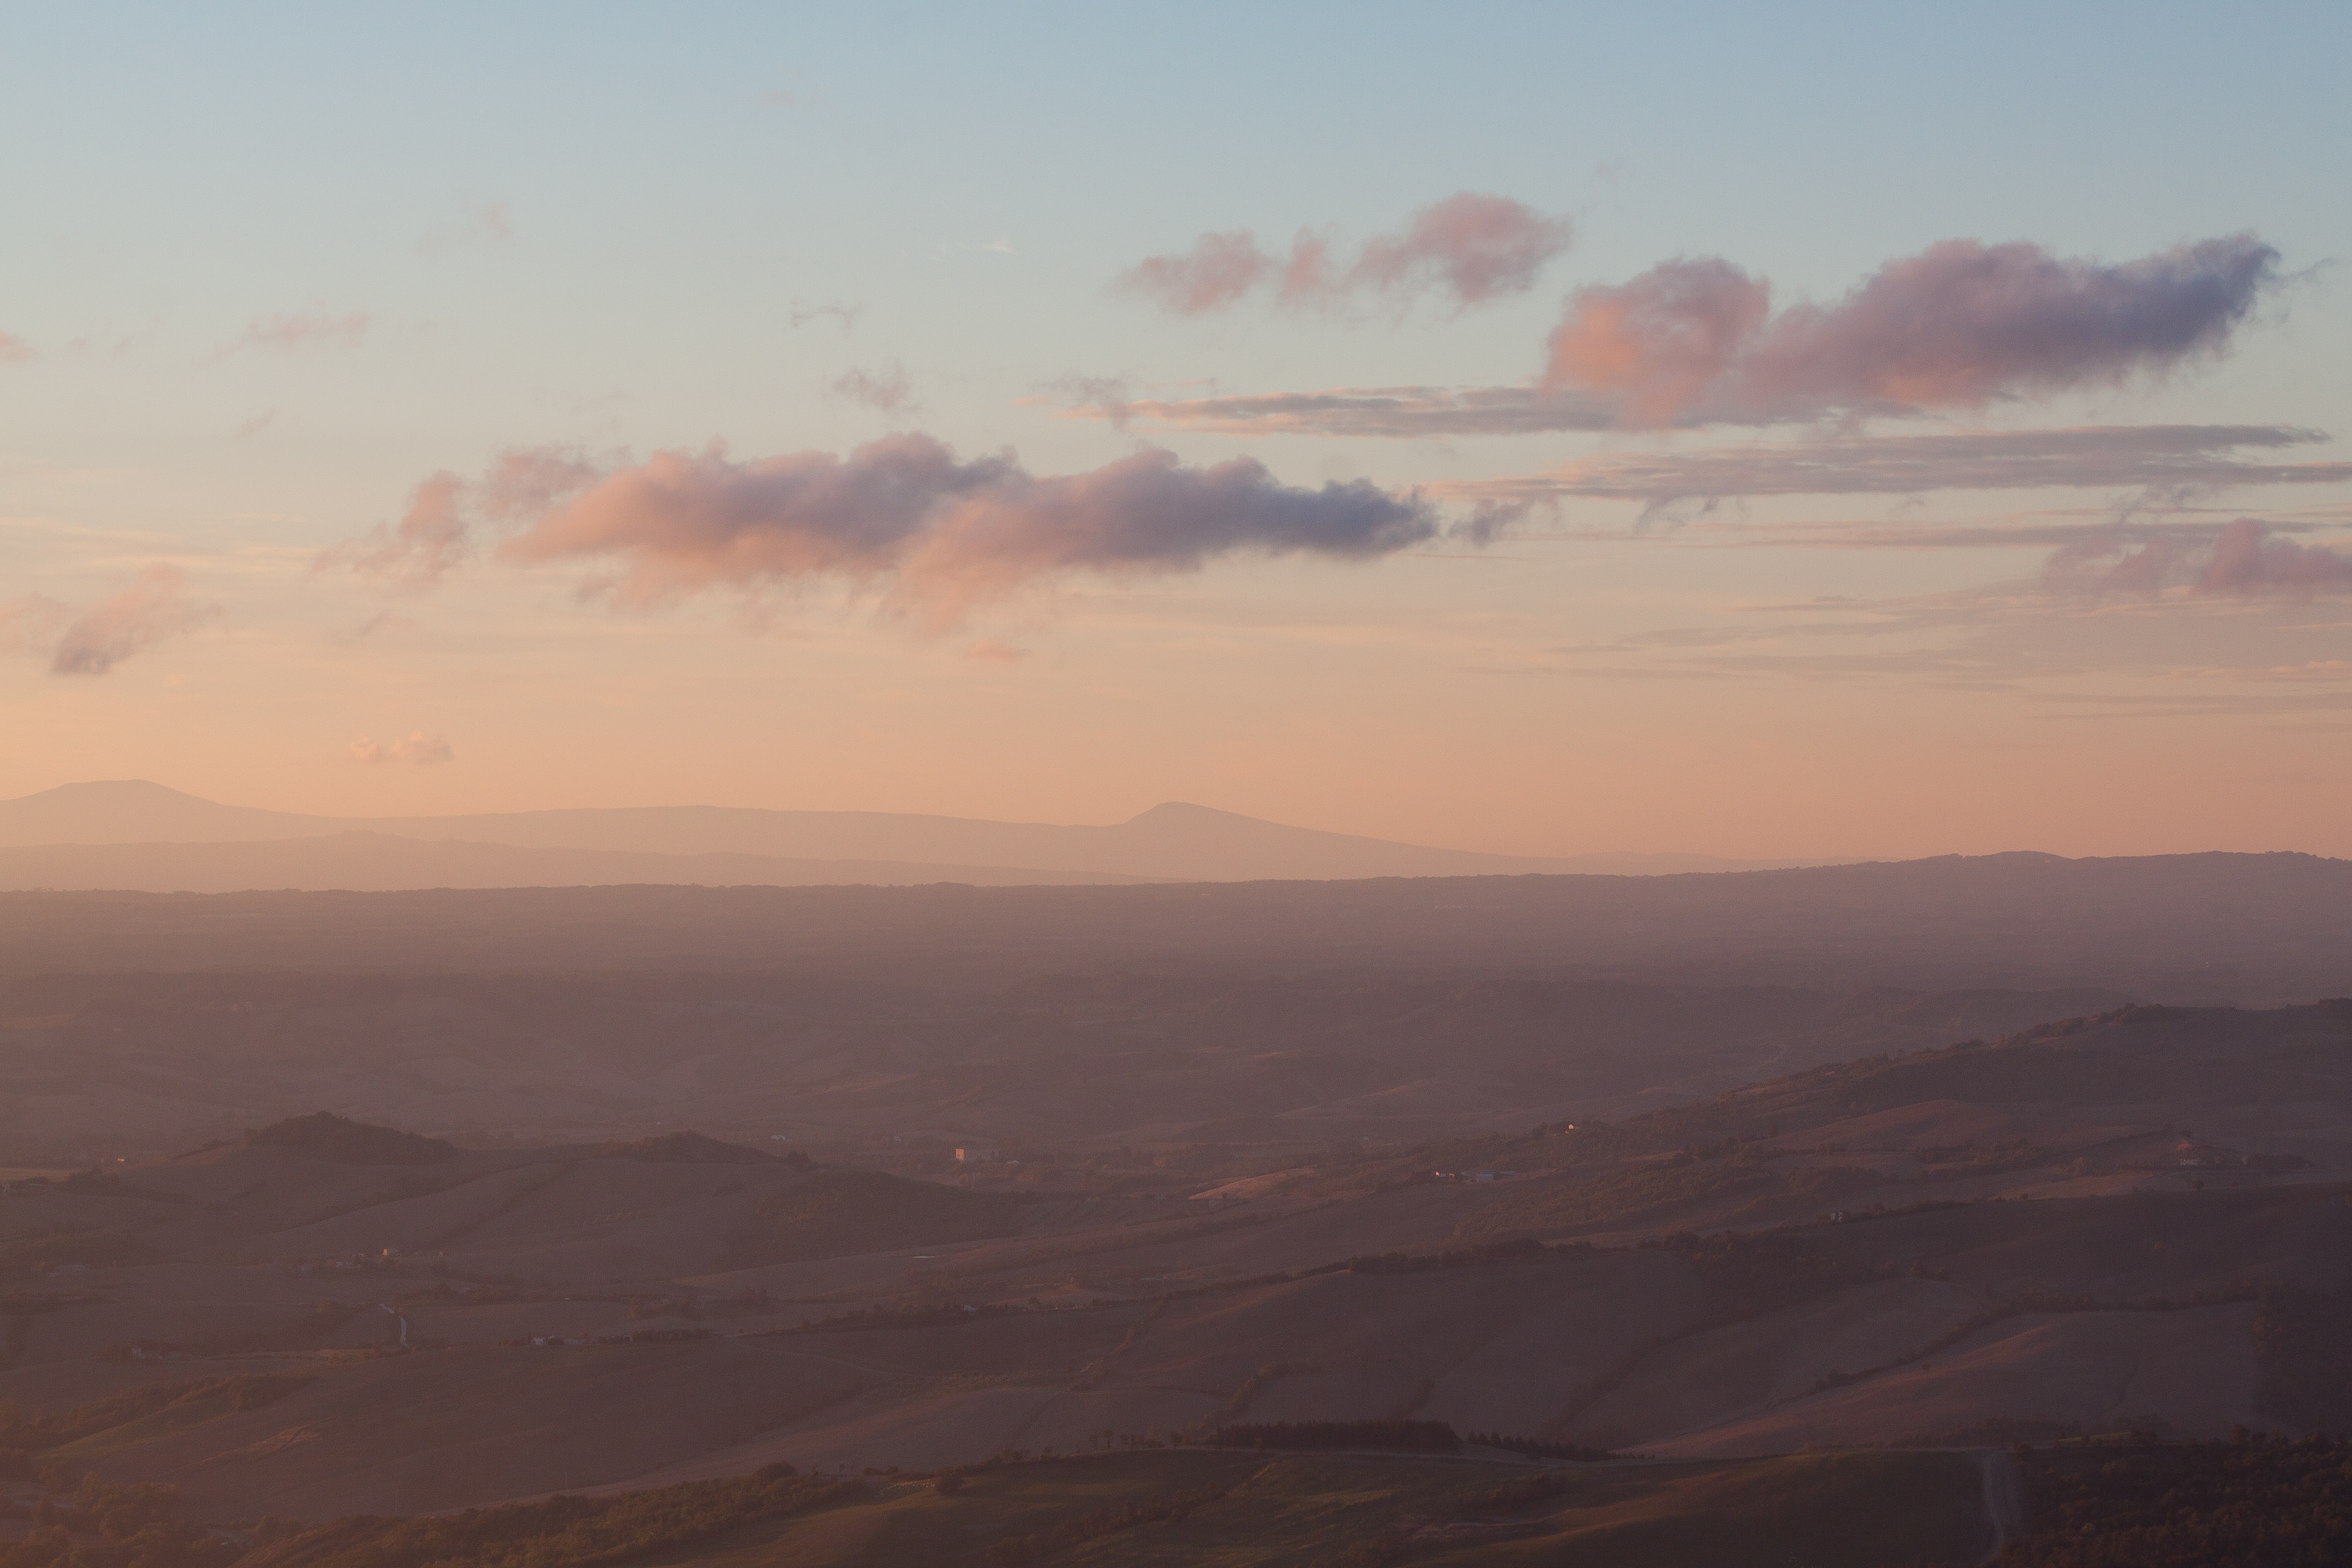
landscape, nature, horizon, mountain, cloud, sky, sunrise, sunset, mist, field, prairie, morning, hill, dawn, valley, dusk, evening, twilight, haze, italy, plain, mountains, plateau, abendstimmung, crete, afterglow, evening sky, landform, atmospheric phenomenon, atmosphere of earth, mountainous landforms